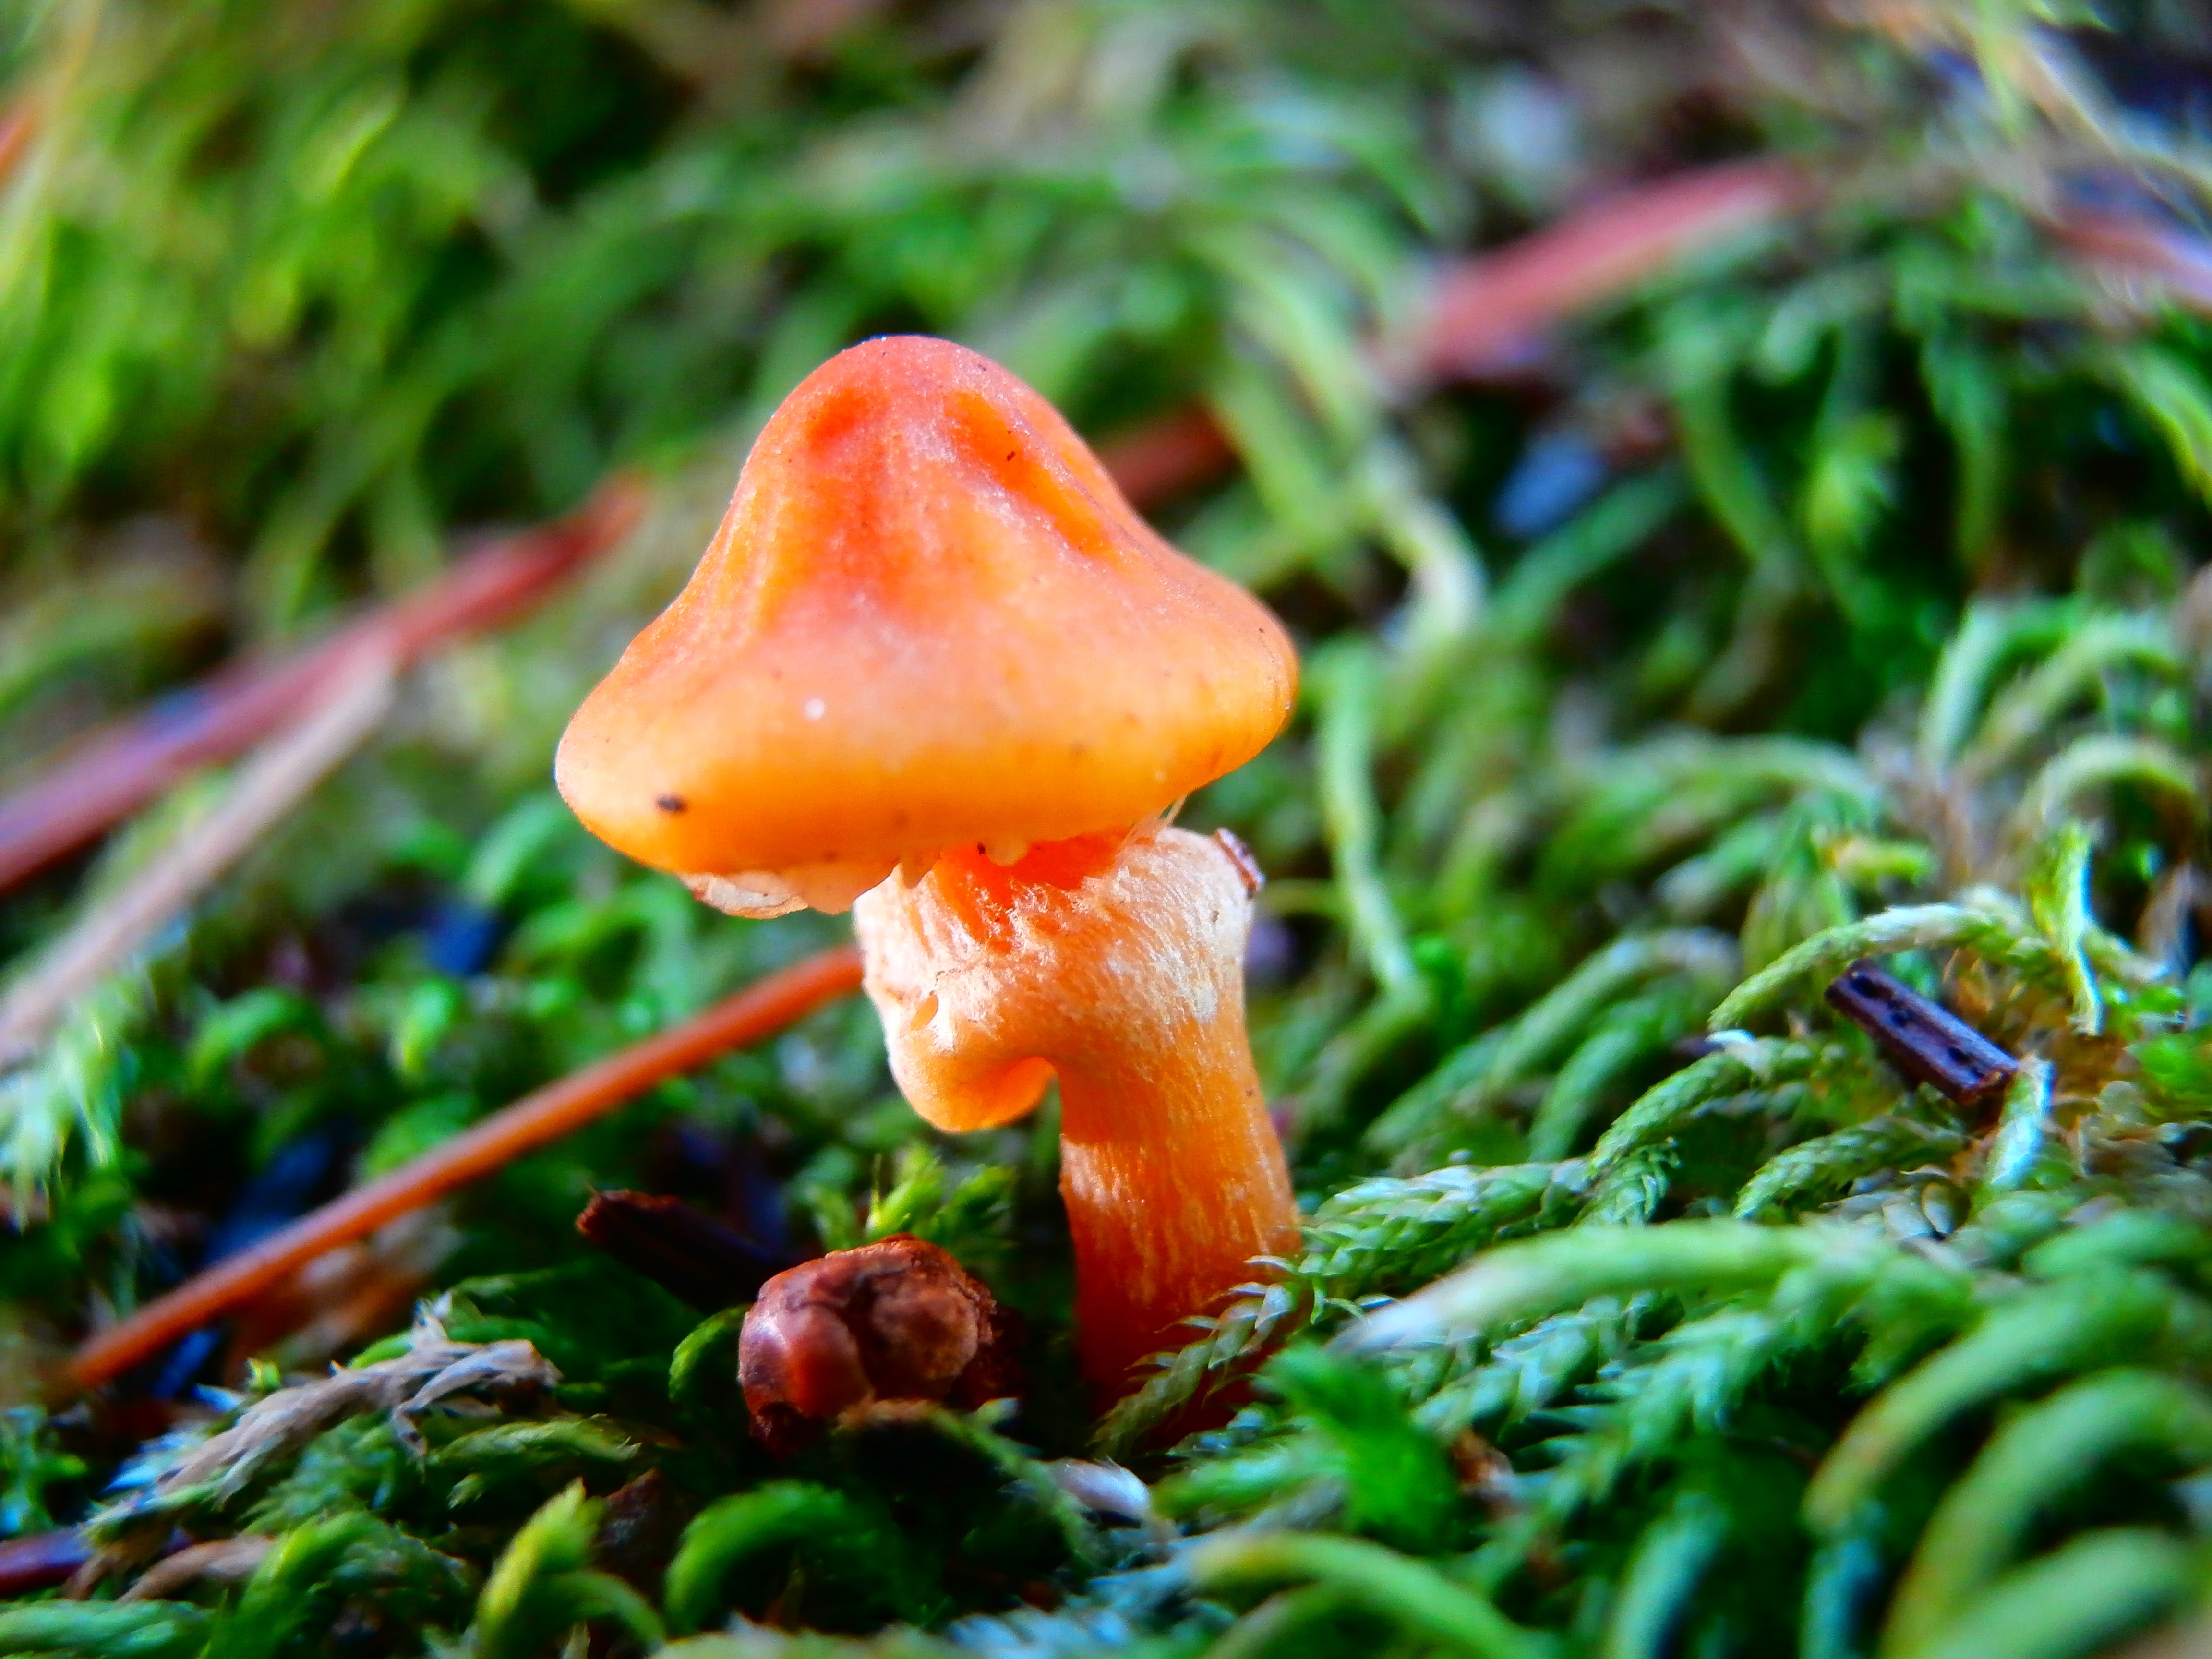
nature, forest, growth, flower, wild, orange, green, mushroom, flora, plants, fungus, fungi, mushrooms, growing, auriculariales, grasses, macro photography, green background, mosses, medicinal mushroom, agaricomycetes, auriculariaceae